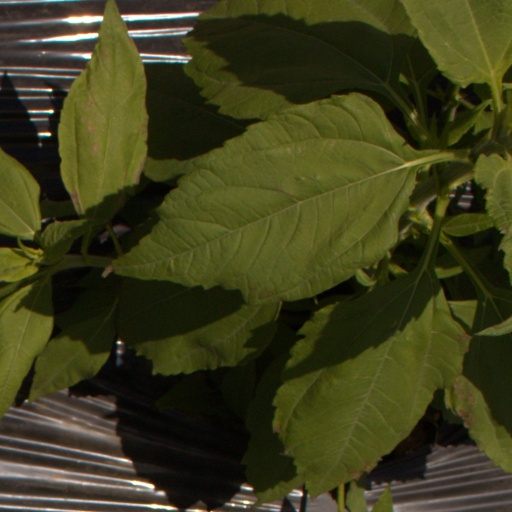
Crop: Jerusalem artichoke